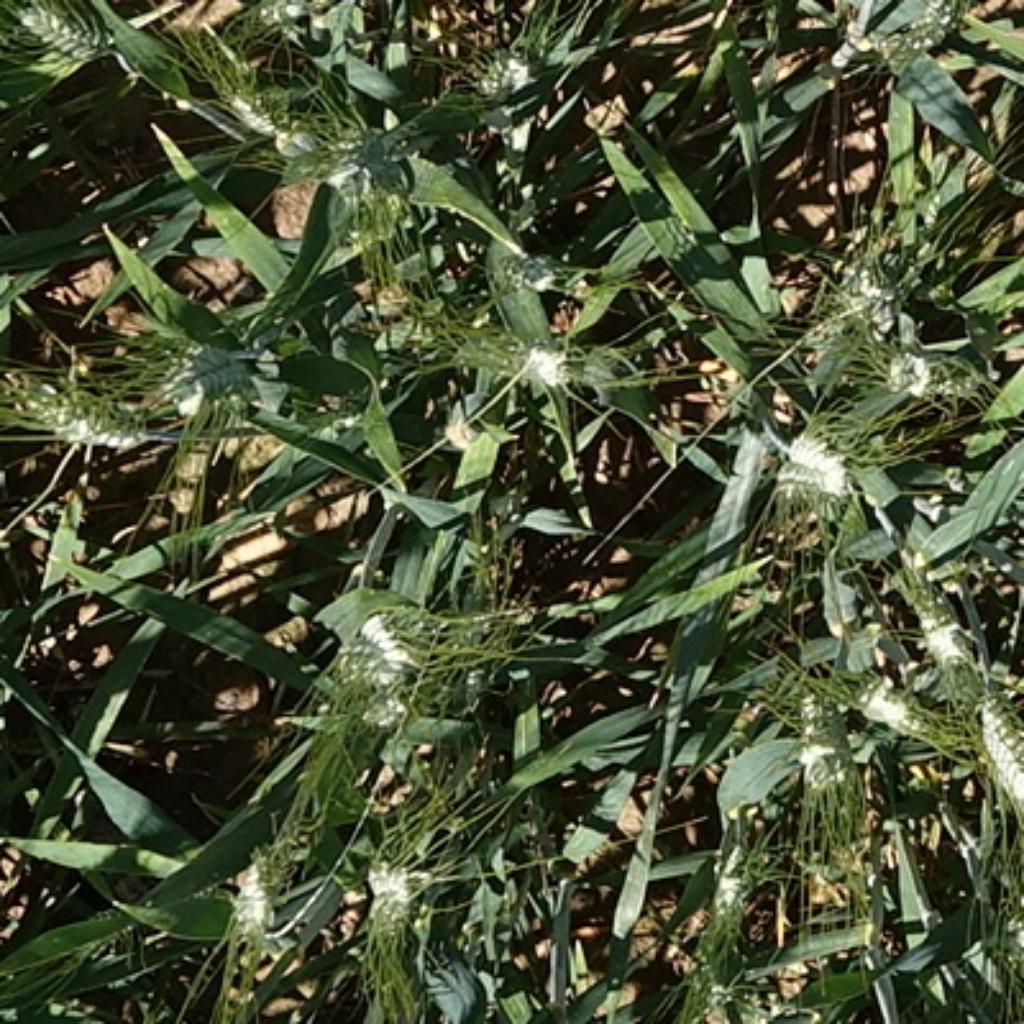
Country: France
Location: Gréoux
Wheat development stage: Filling